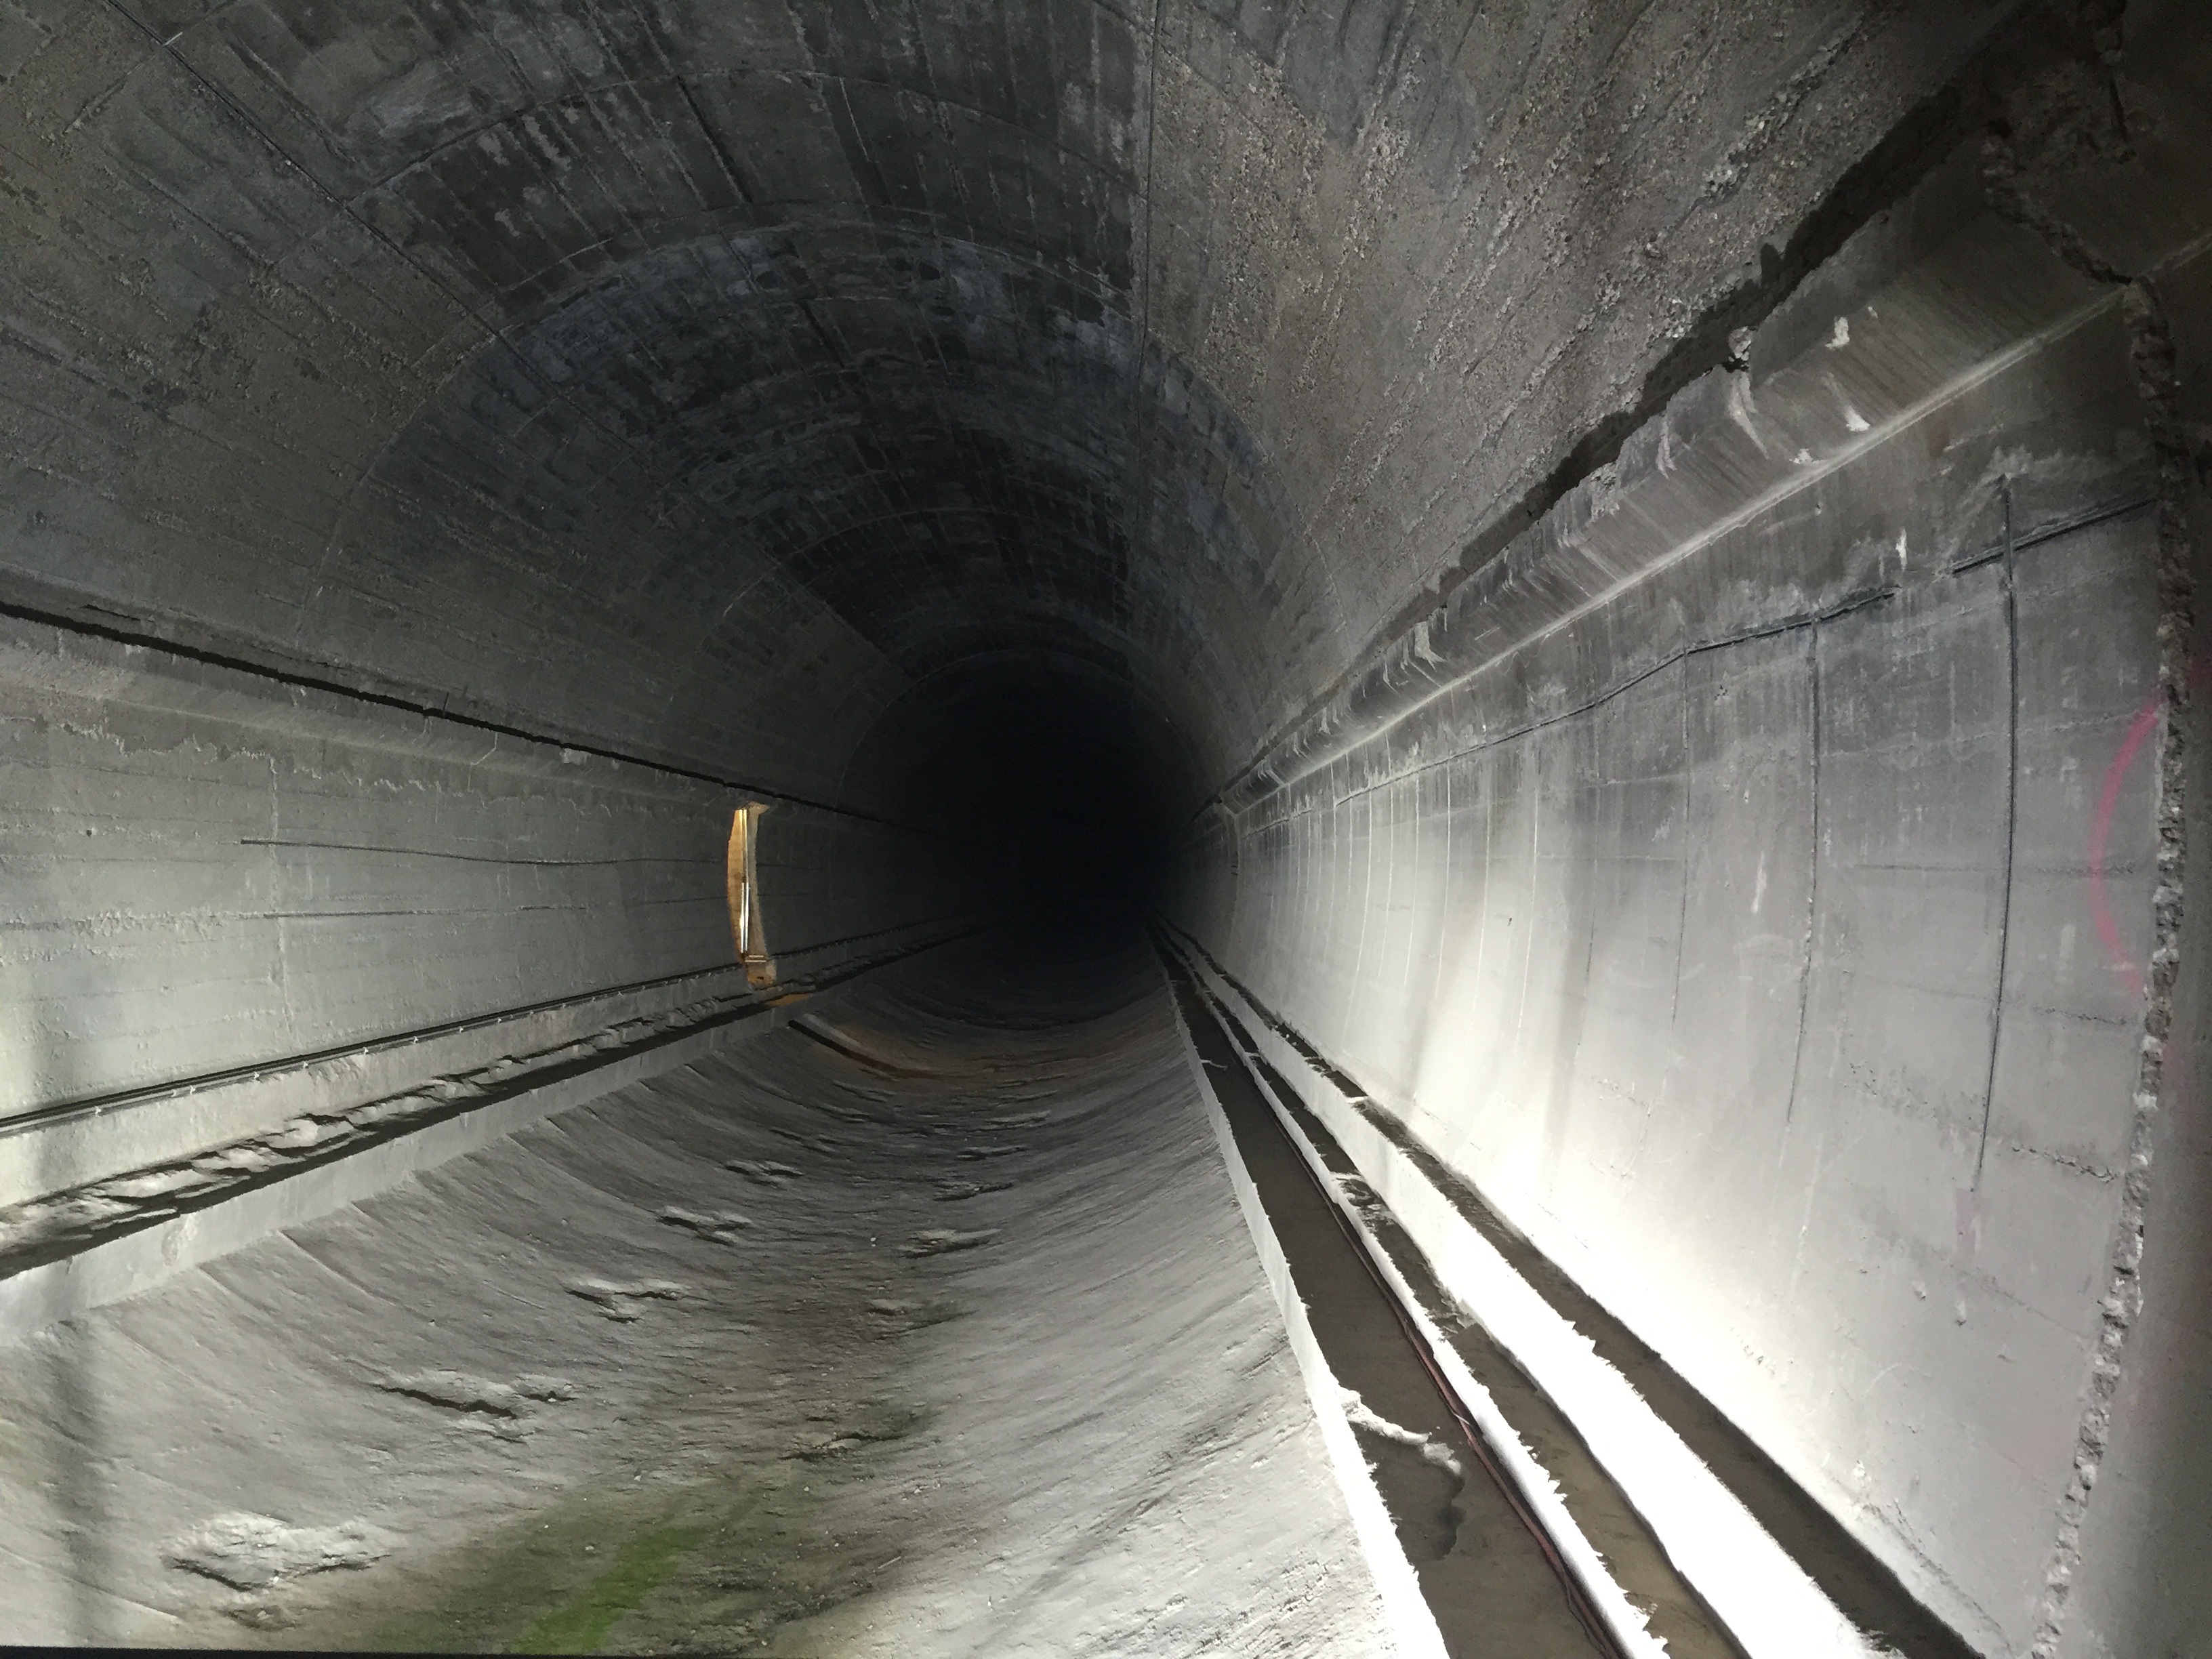
tube, tunnel, dark, subway, infrastructure, symmetry, protection